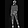
Label: Trouser